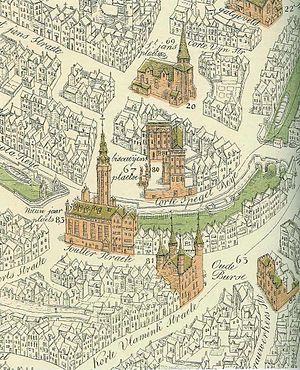
La Biskajersplein, en flamand occidental du nord Bieskoajr-pling, est une place du centre de Bruges.